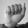
ASL letter: A